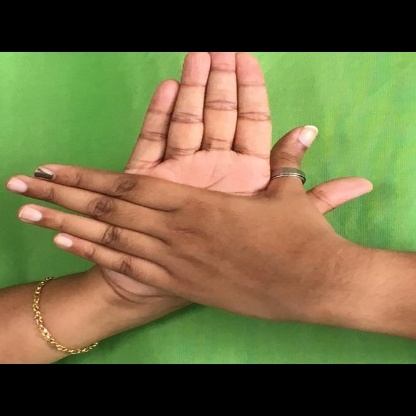
Mudra: Chakra